Berlin border crossings

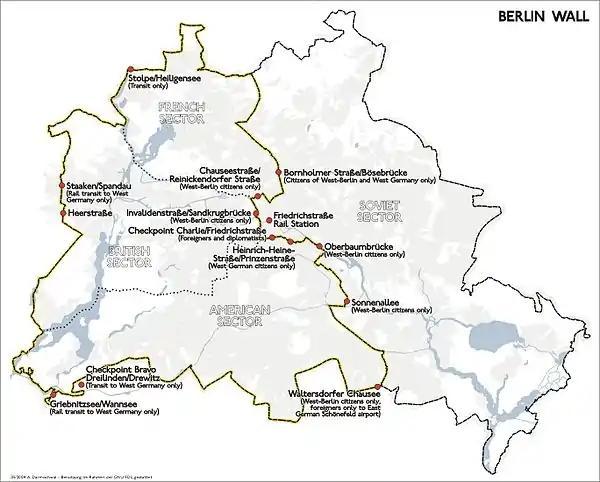
Map showing the Berlin border and its crossing points.

On 13 August 1961, the crossings were at Kopenhagener Straße, Wollankstraße, Bornholmer Straße, Brunnenstraße, Chausseestraße, Brandenburger Tor, Friedrichstraße, Heinrich-Heine-Straße, Oberbaumbrücke, Puschkinallee, Elsenstraße, Sonnenallee, Rudower Straße. The Kopenhagener Straße, Wollankstraße, Brunnenstraße, Puschkinallee, Elsenstraße and Rudower Straße were closed on 23 August 1961, and in return, Invalidenstraße checkpoint was opened.